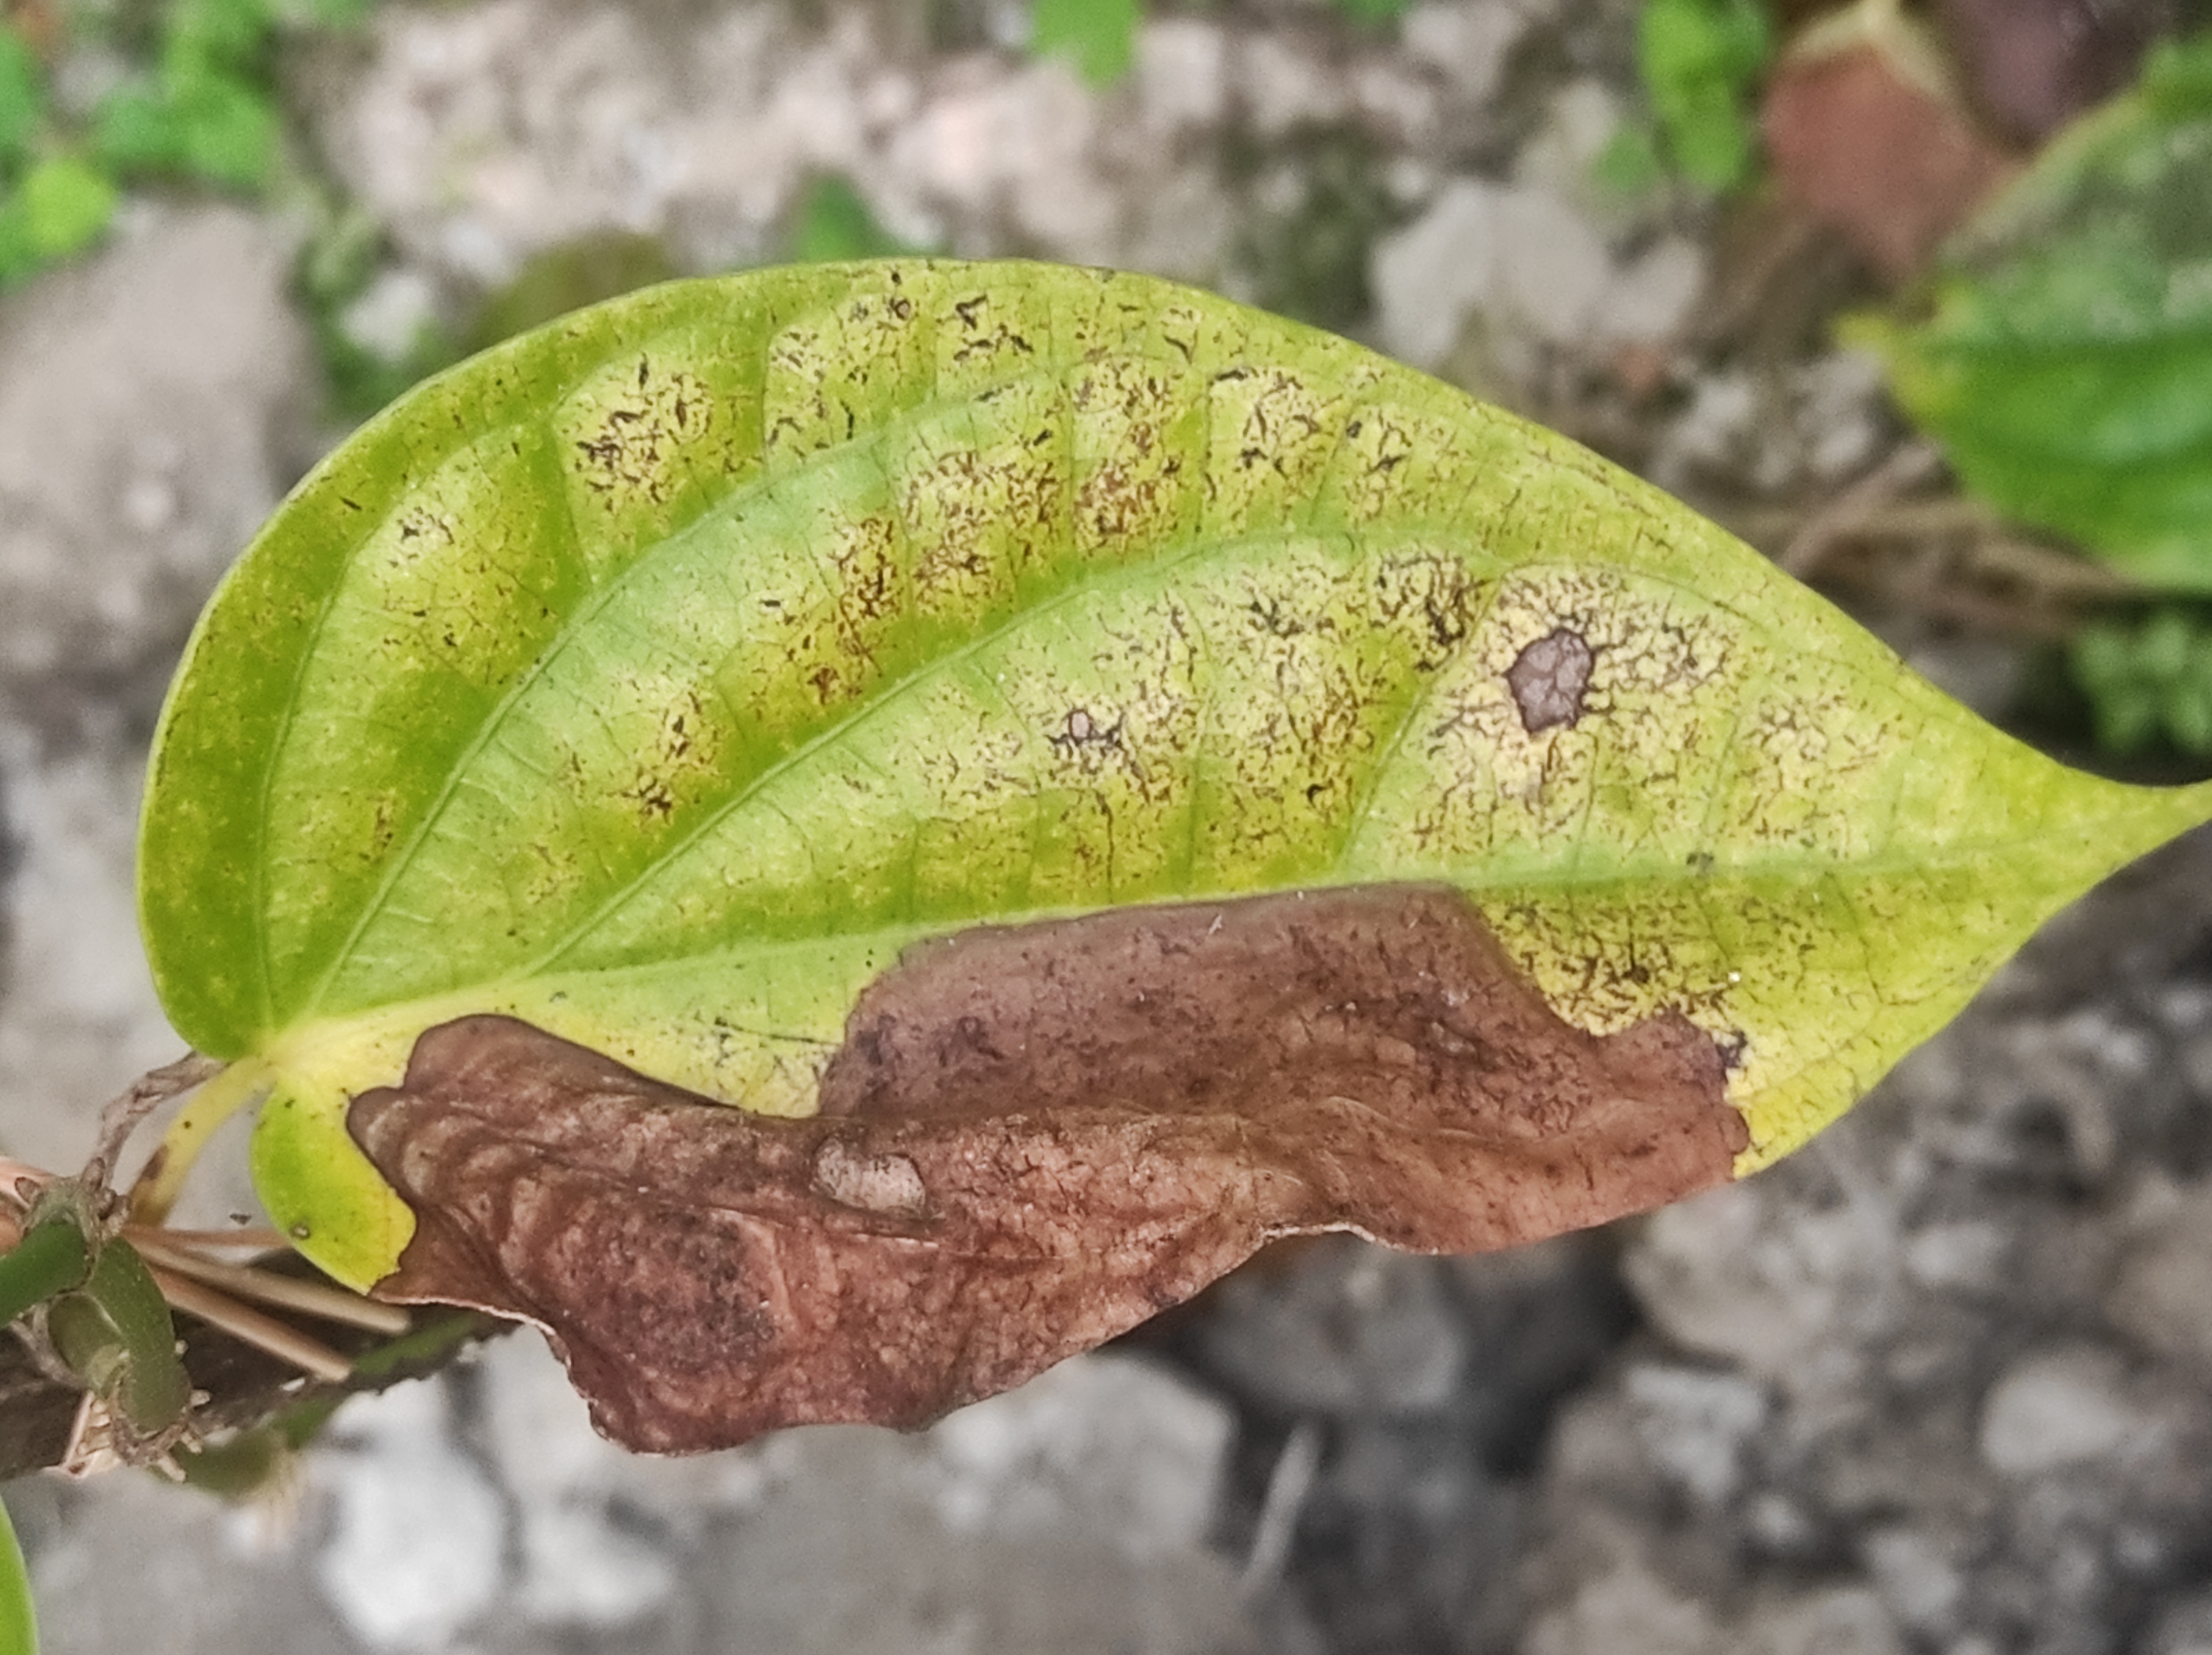
Label: Fungal_Brown_Spot_Disease